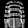
Label: Shirt